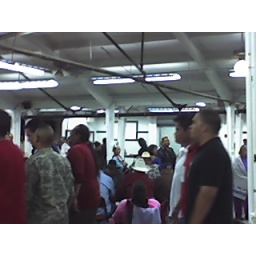
OU AISA club dance, Bear is in white shirt